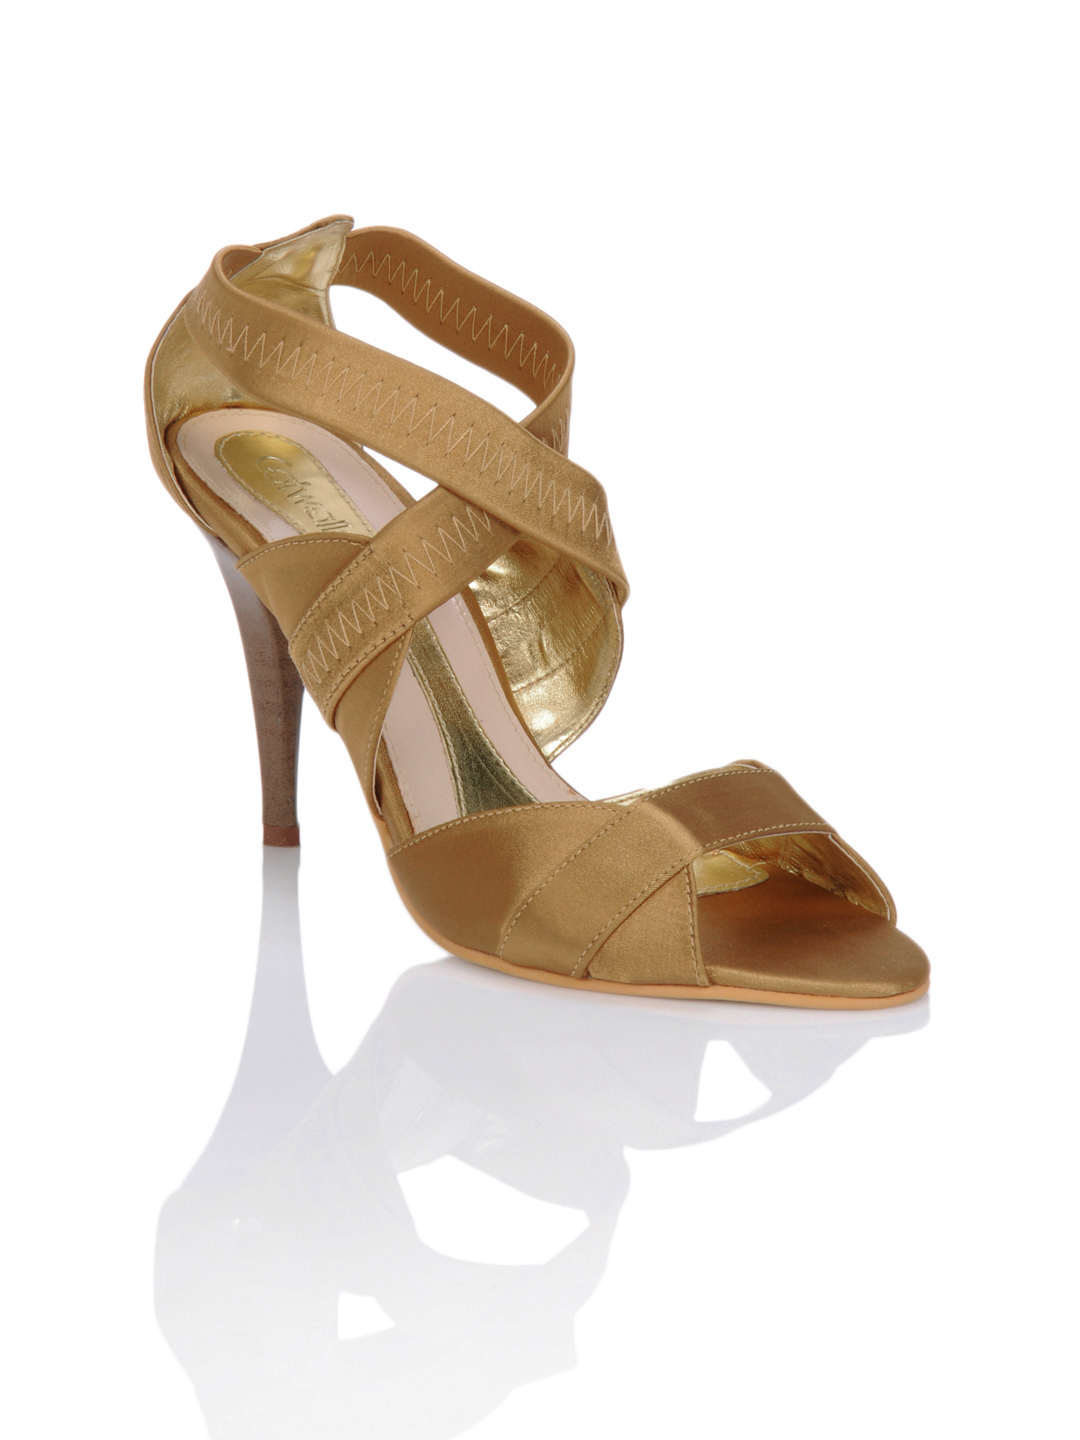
Catwalk Women Gold Stilettos
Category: Footwear / Shoes / Heels
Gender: Women
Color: Gold
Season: Winter 2015
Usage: Casual